Screw thread

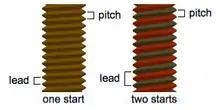
"Lead" and "pitch" for two screw threads; one with one start and one with two starts

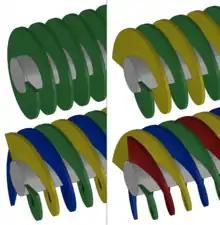
Up to four starts are labeled with different colors in this example.

"Lead" and "pitch" are closely related concepts. They can be confused because they are the same for most screws. "Lead" is the distance along the screw's axis that is covered by one complete rotation of the screw thread (360°). "Pitch" is the distance from the crest of one thread to the next one at the same point.